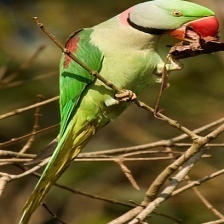
Species: ALEXANDRINE PARAKEET
Scientific name: PSITTACULA EUPATRIA